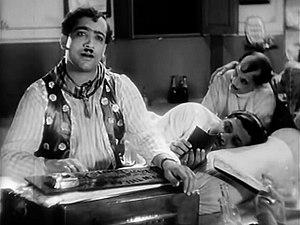
Pahari Sanyal dans Devdas (version hindi) (1935)
Devdas est un film indien en hindi réalisé par P.C. Barua en 1935. Il s'agit de la seconde des trois adaptations cinématographiques de la nouvelle éponyme de Sarat Chandra Chatterjee produite par le studio New Theatres en 1935. La première, en bengali, également réalisée par P.C. Barua, est sortie quelques mois auparavant. P.V. Rao réalise la troisième adaptation en tamoul qui sort dans la présidence de Madras en 1937.